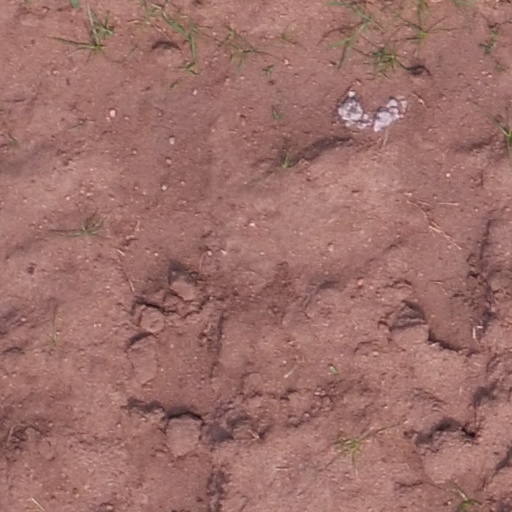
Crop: maize; corn